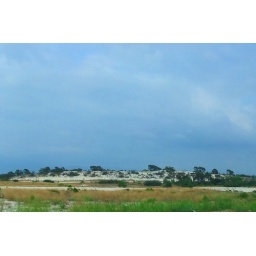
white sand in Cam Ranh